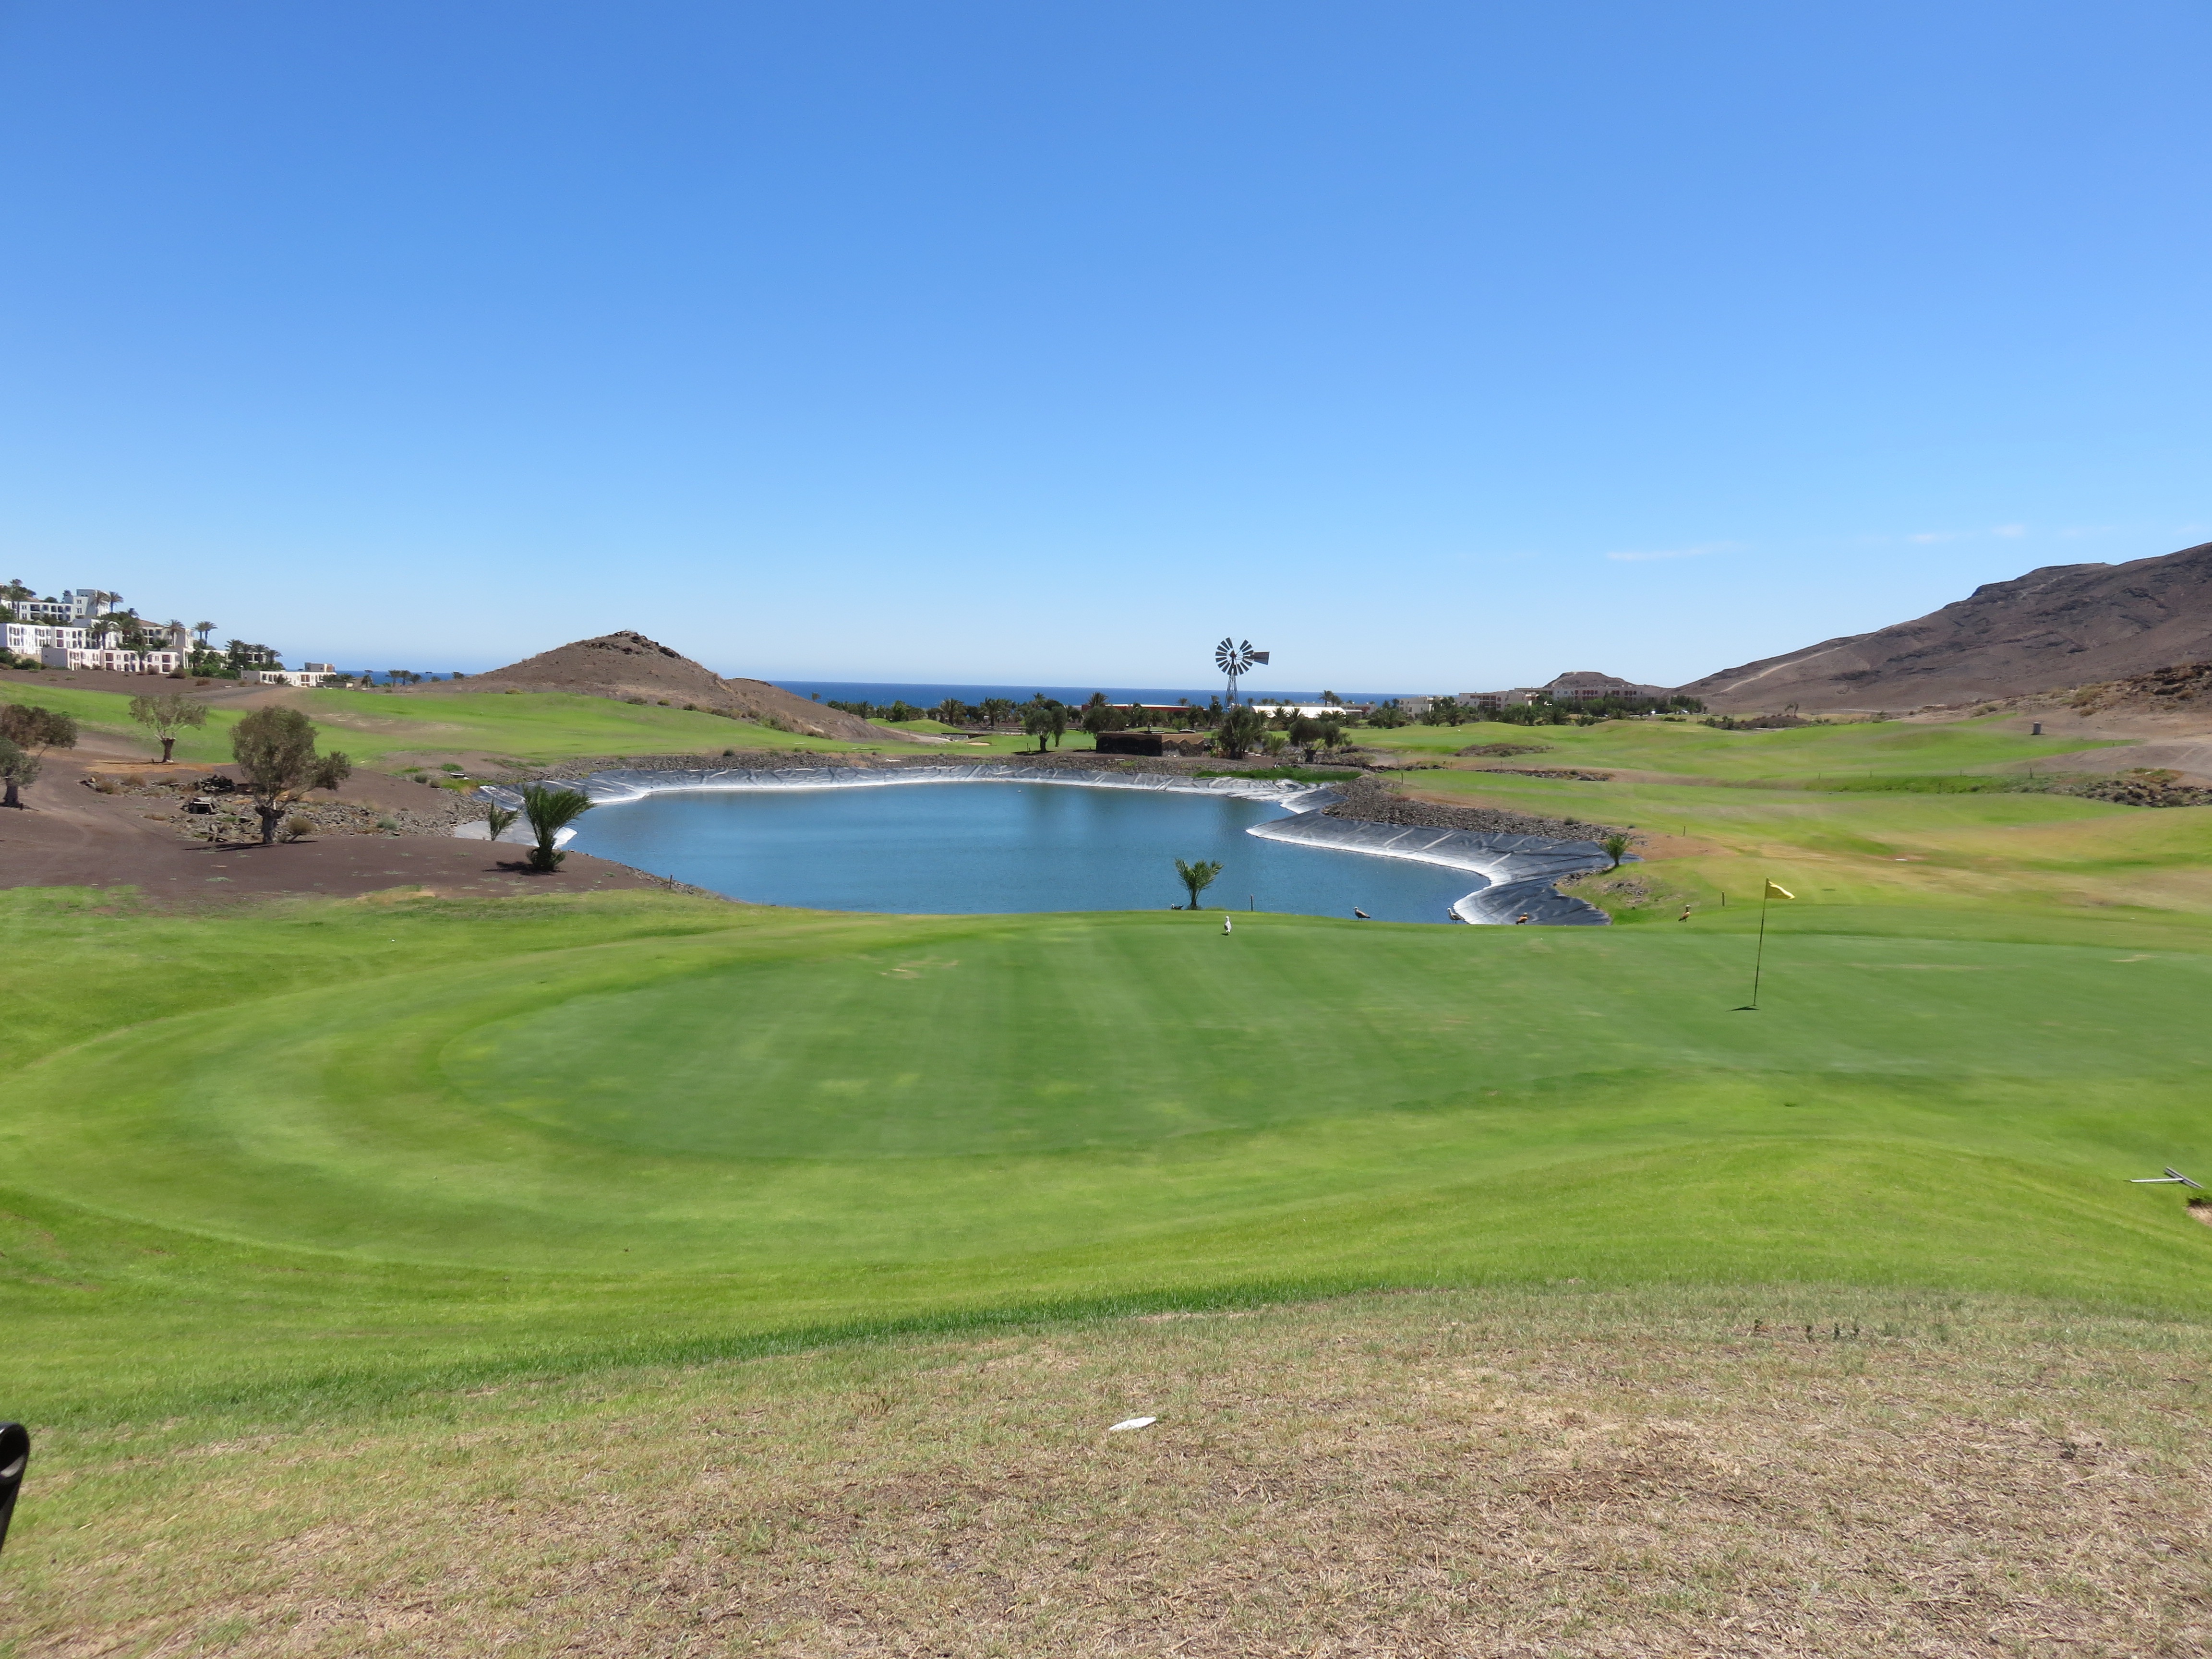
structure, recreation, reservoir, plain, golf, golf course, golf club, sports, grassland, estate, fuerteventura, ball game, outdoor recreation, las playitas golf, sport venue